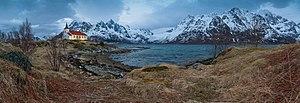
Austvågøya est une île de l'archipel des Lofoten, en Norvège.